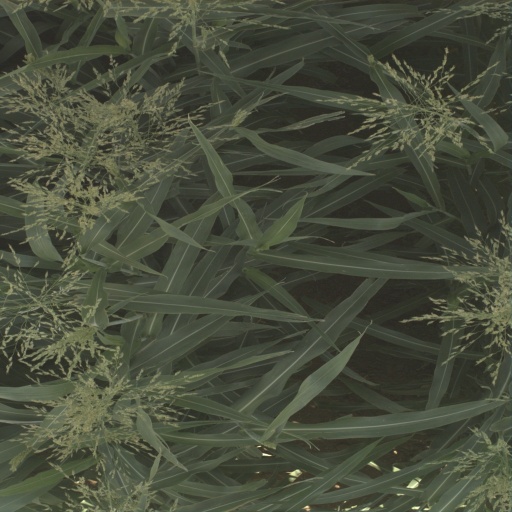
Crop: sorghum